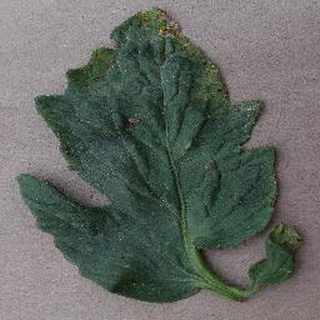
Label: tomato_bacterial_spot